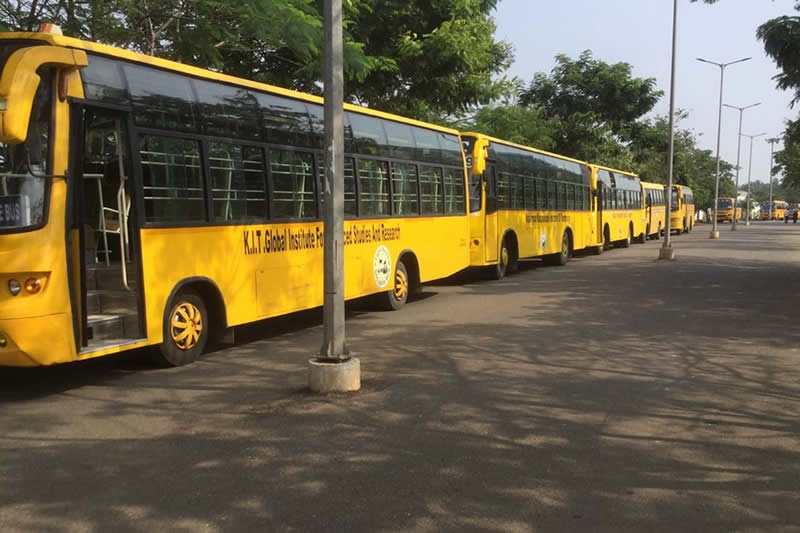
KITCBE